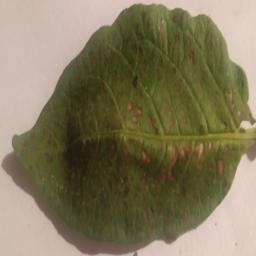
Etiqueta: Tizon_Temprano